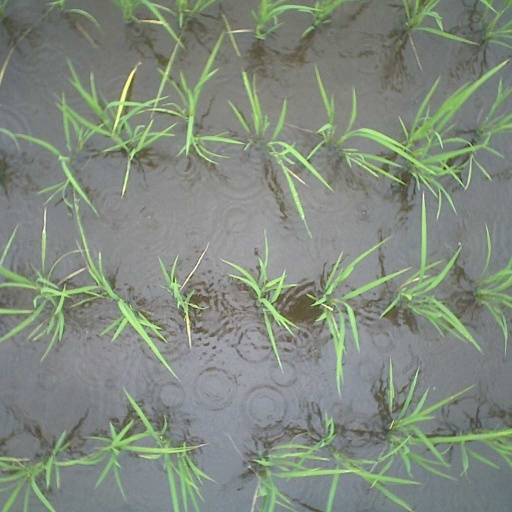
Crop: rice